Hoher Kleef

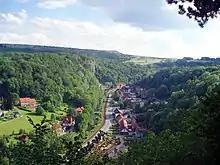
View of Rübeland and the Hoher Kleef from the Schornsteinberg

The Hoher Kleef is a rock formation in Rübeland in the district of Harz within the Harz mountains of Germany. It is mainly composed of granite.